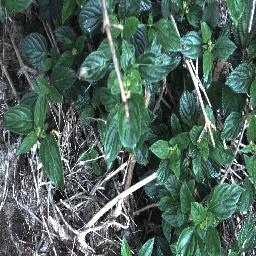
Label: lantana